Frances Jocelyn, Viscountess Jocelyn

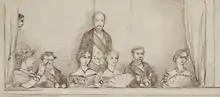
Lady Frances (far right) at the opera with Queen Victoria (far left) and other European Royals, 1857

In 1838, Lady Frances served as a maid of honour at the Coronation of Queen Victoria, and she also served as a bridesmaid at the wedding of the queen to Prince Albert in 1840.